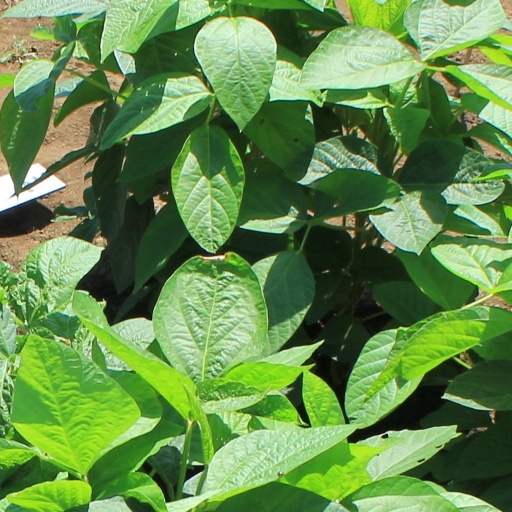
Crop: soybean